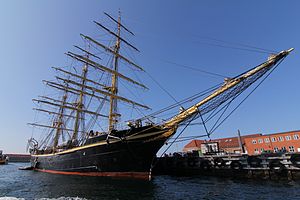
Marinestation København / Bygninger og anlæg m.m. på Holmen / Bygninger og anlæg på Nyholm / Georg Stage
Skoleskibet Georg Stage
Skoleskibet Georg Stage på Nyholm i København
Marinestation København eller Marinestation Holmen er et sømilitært etablissement på Nyholm i København.